Ugo-Ushijima Station

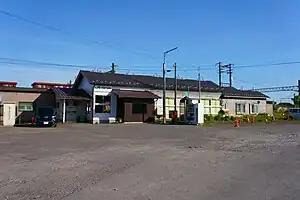
Ugo Ushijima Station in June 2018

is a railway station in the city of Akita, Akita Prefecture, Japan, operated by JR East.